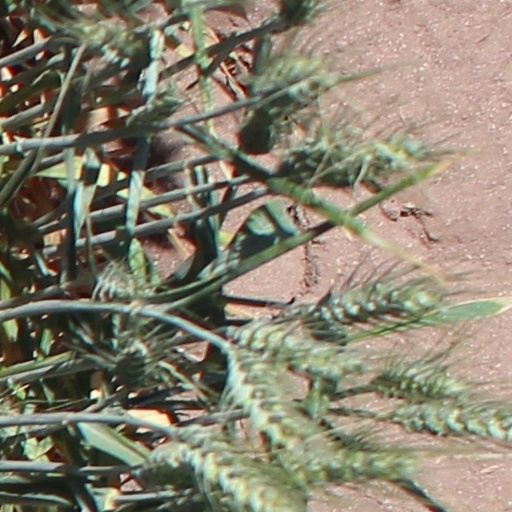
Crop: wheat